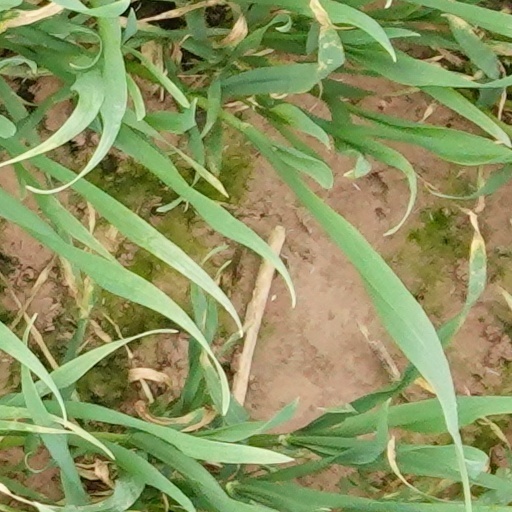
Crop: wheat